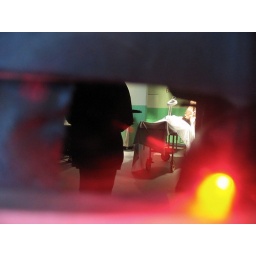
Watching through a hole in the window in the door of the studio as shooting takes place.